The Silent Partner (1917 film)

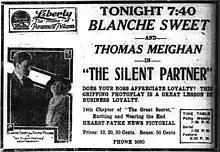
Newspaper advertisement

The Silent Partner is a 1917 American silent drama film directed by Marshall Neilan from a screen story by Edmund Goulding and starred Blanche Sweet, who in a few years would marry Marshall Neilan. The film was remade in 1923, and also released by Paramount Pictures.